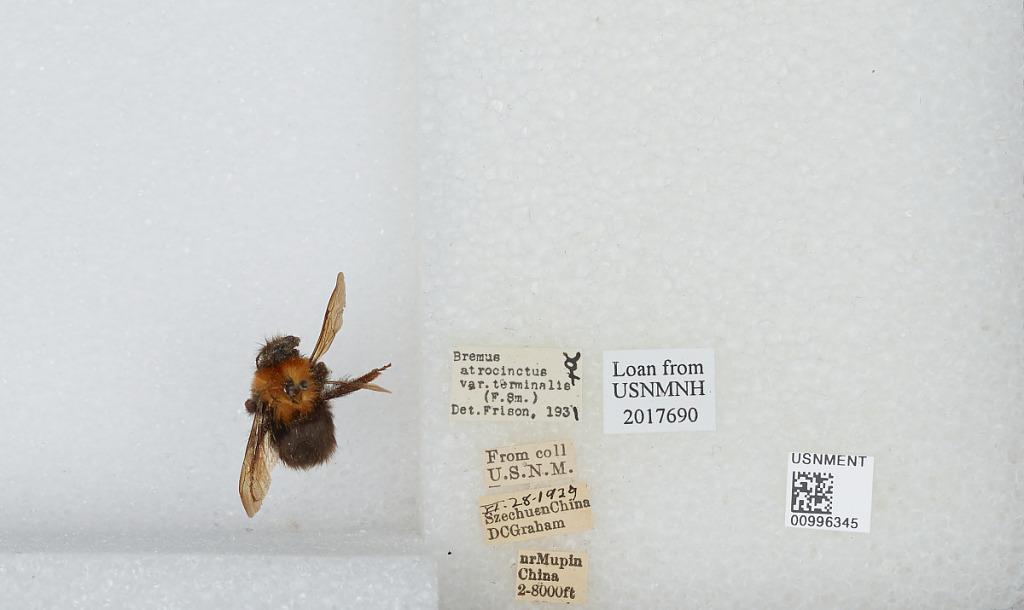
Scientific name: Bombus (Festivobombus) festivus Smith
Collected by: D. Graham
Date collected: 1929-6-28
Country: China
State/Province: Sichuan
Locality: near Muping (formerly Mupin)
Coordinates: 30.3692, 102.814
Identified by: Frison